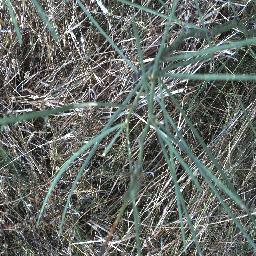
Label: parkinsonia